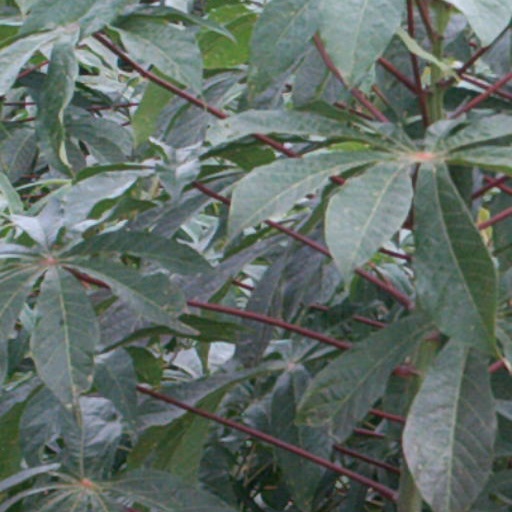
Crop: cassava